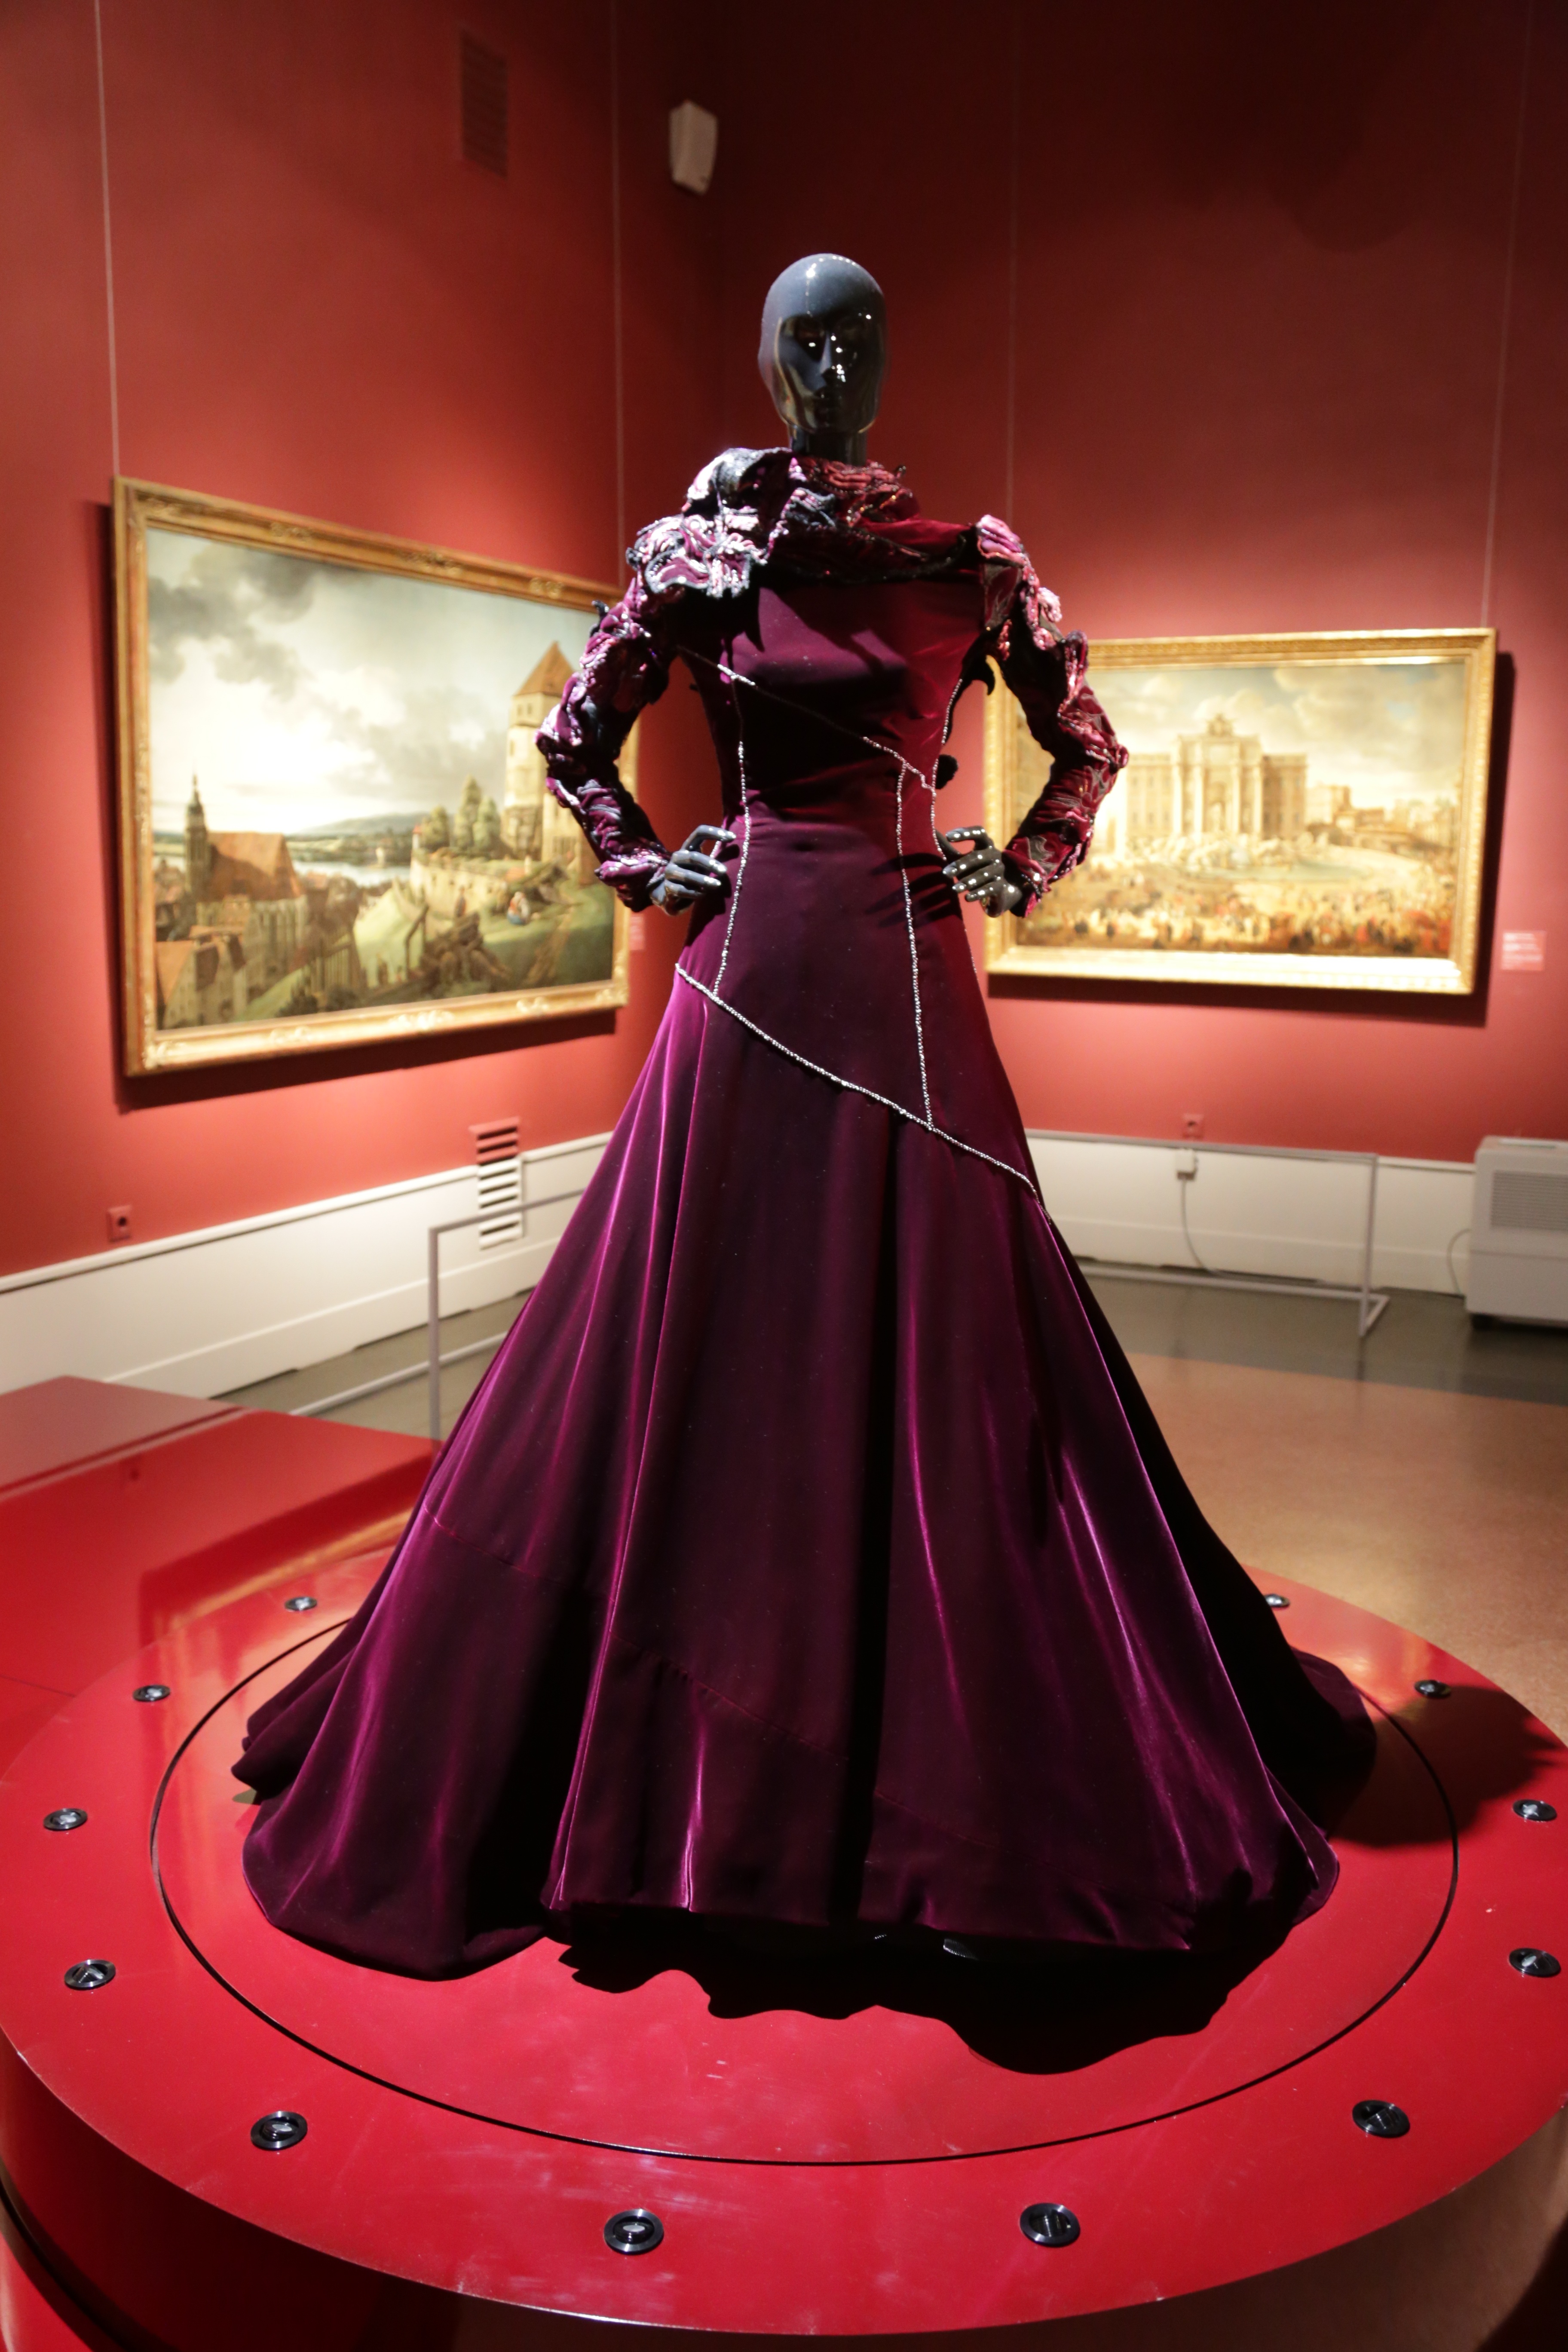
man, people, model, red, museum, fashion, clothing, mannequin, theatre, art, drama, dress, luxury, design, picture, beauty, history, exhibition, costume, gown, attire, contemporary art, wealth